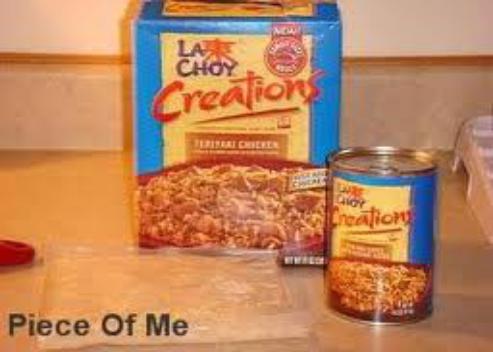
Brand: La Choy
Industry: Food